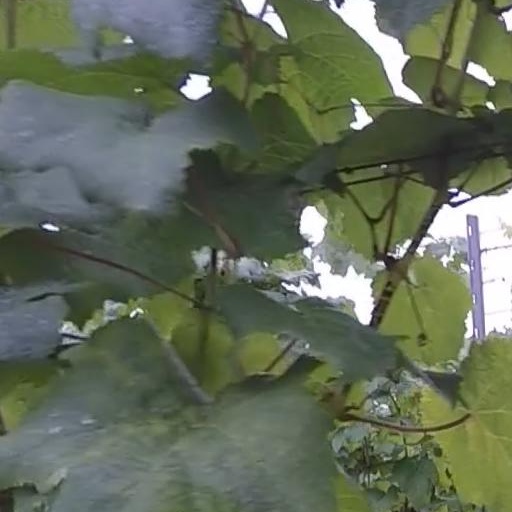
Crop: grape